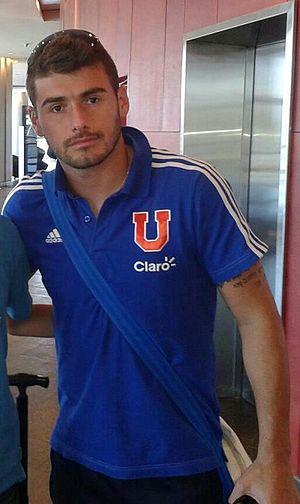
Paulo Garcés est un footballeur international chilien né le 2 août 1984 à Parral au Chili.